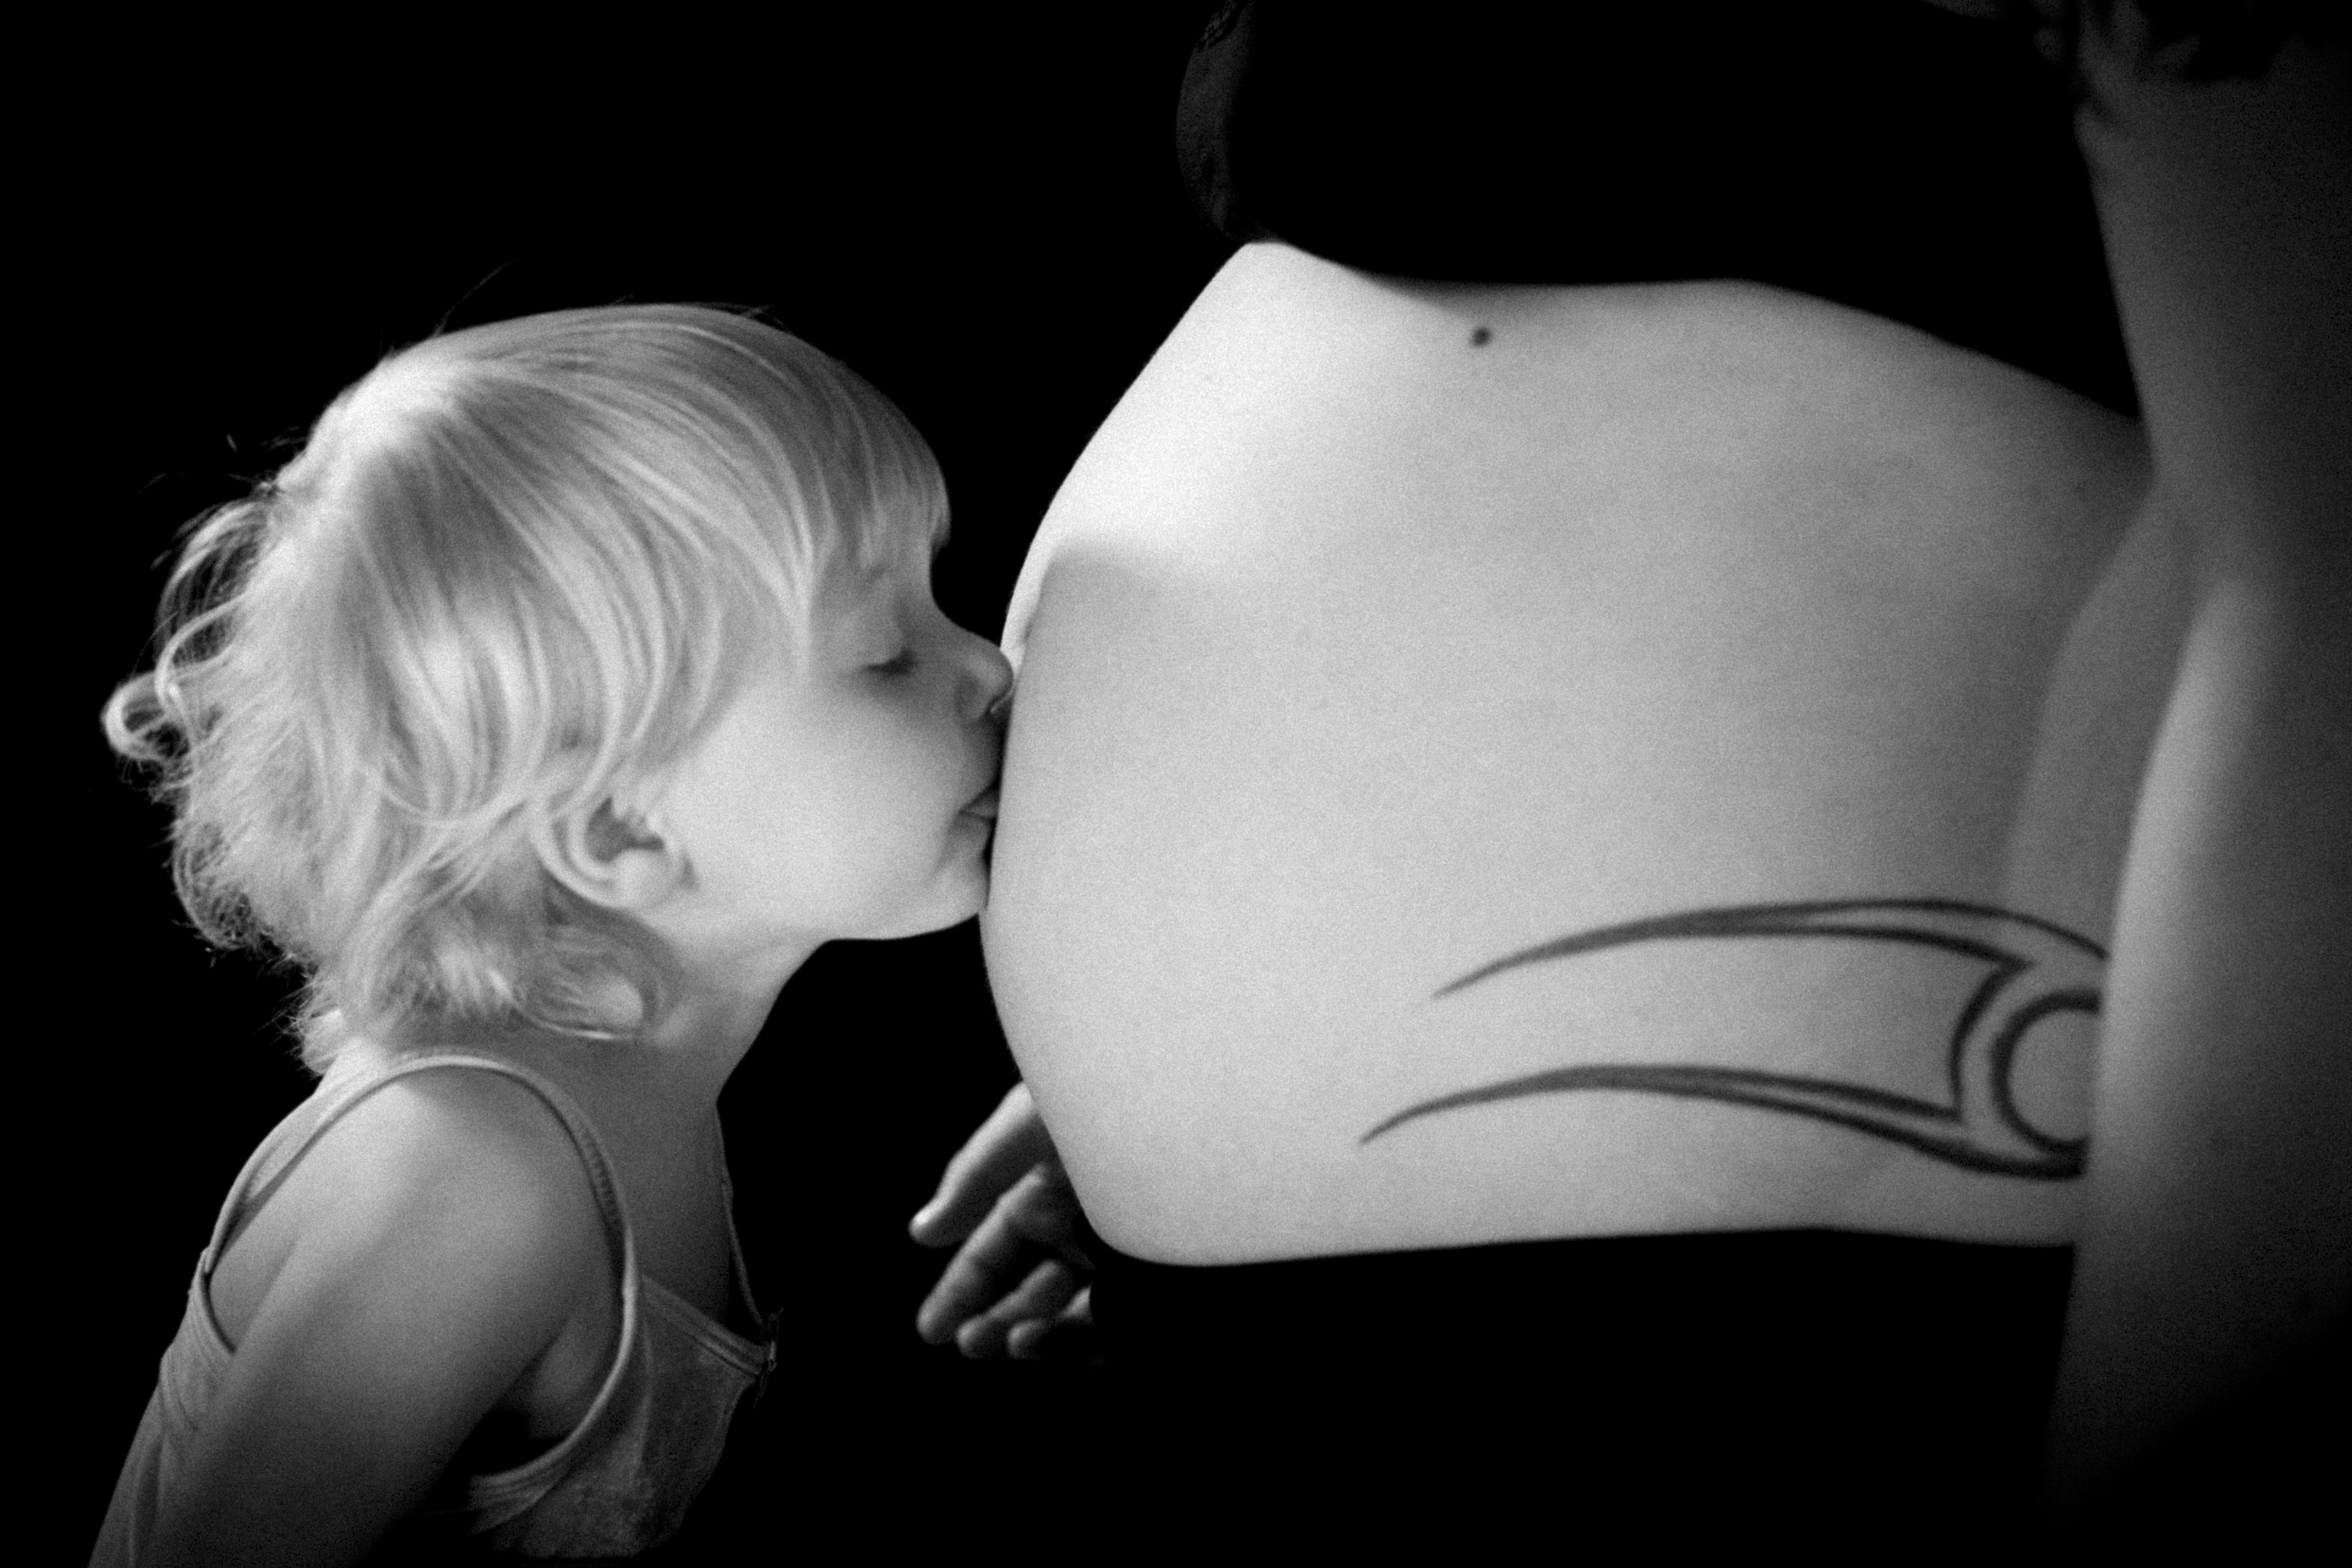
hand, person, black and white, woman, photography, love, kiss, romance, black, monochrome, arm, chest, pregnancy, family, hands, mama, emotion, sister, live new, interaction, sense, baby belly, monochrome photography